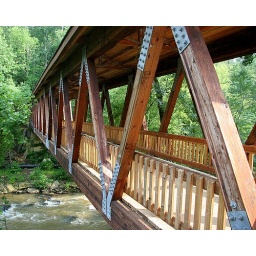
APS5 wooden bridge over creek long view